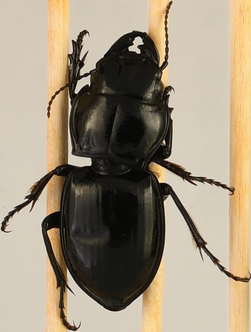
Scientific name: Pasimachus californicus
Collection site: Konza Prairie Biological Station NEON (KONZ), plot KONZ_002